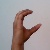
The image shows a hand gesture representing the letter 'C' in Indian Sign Language.